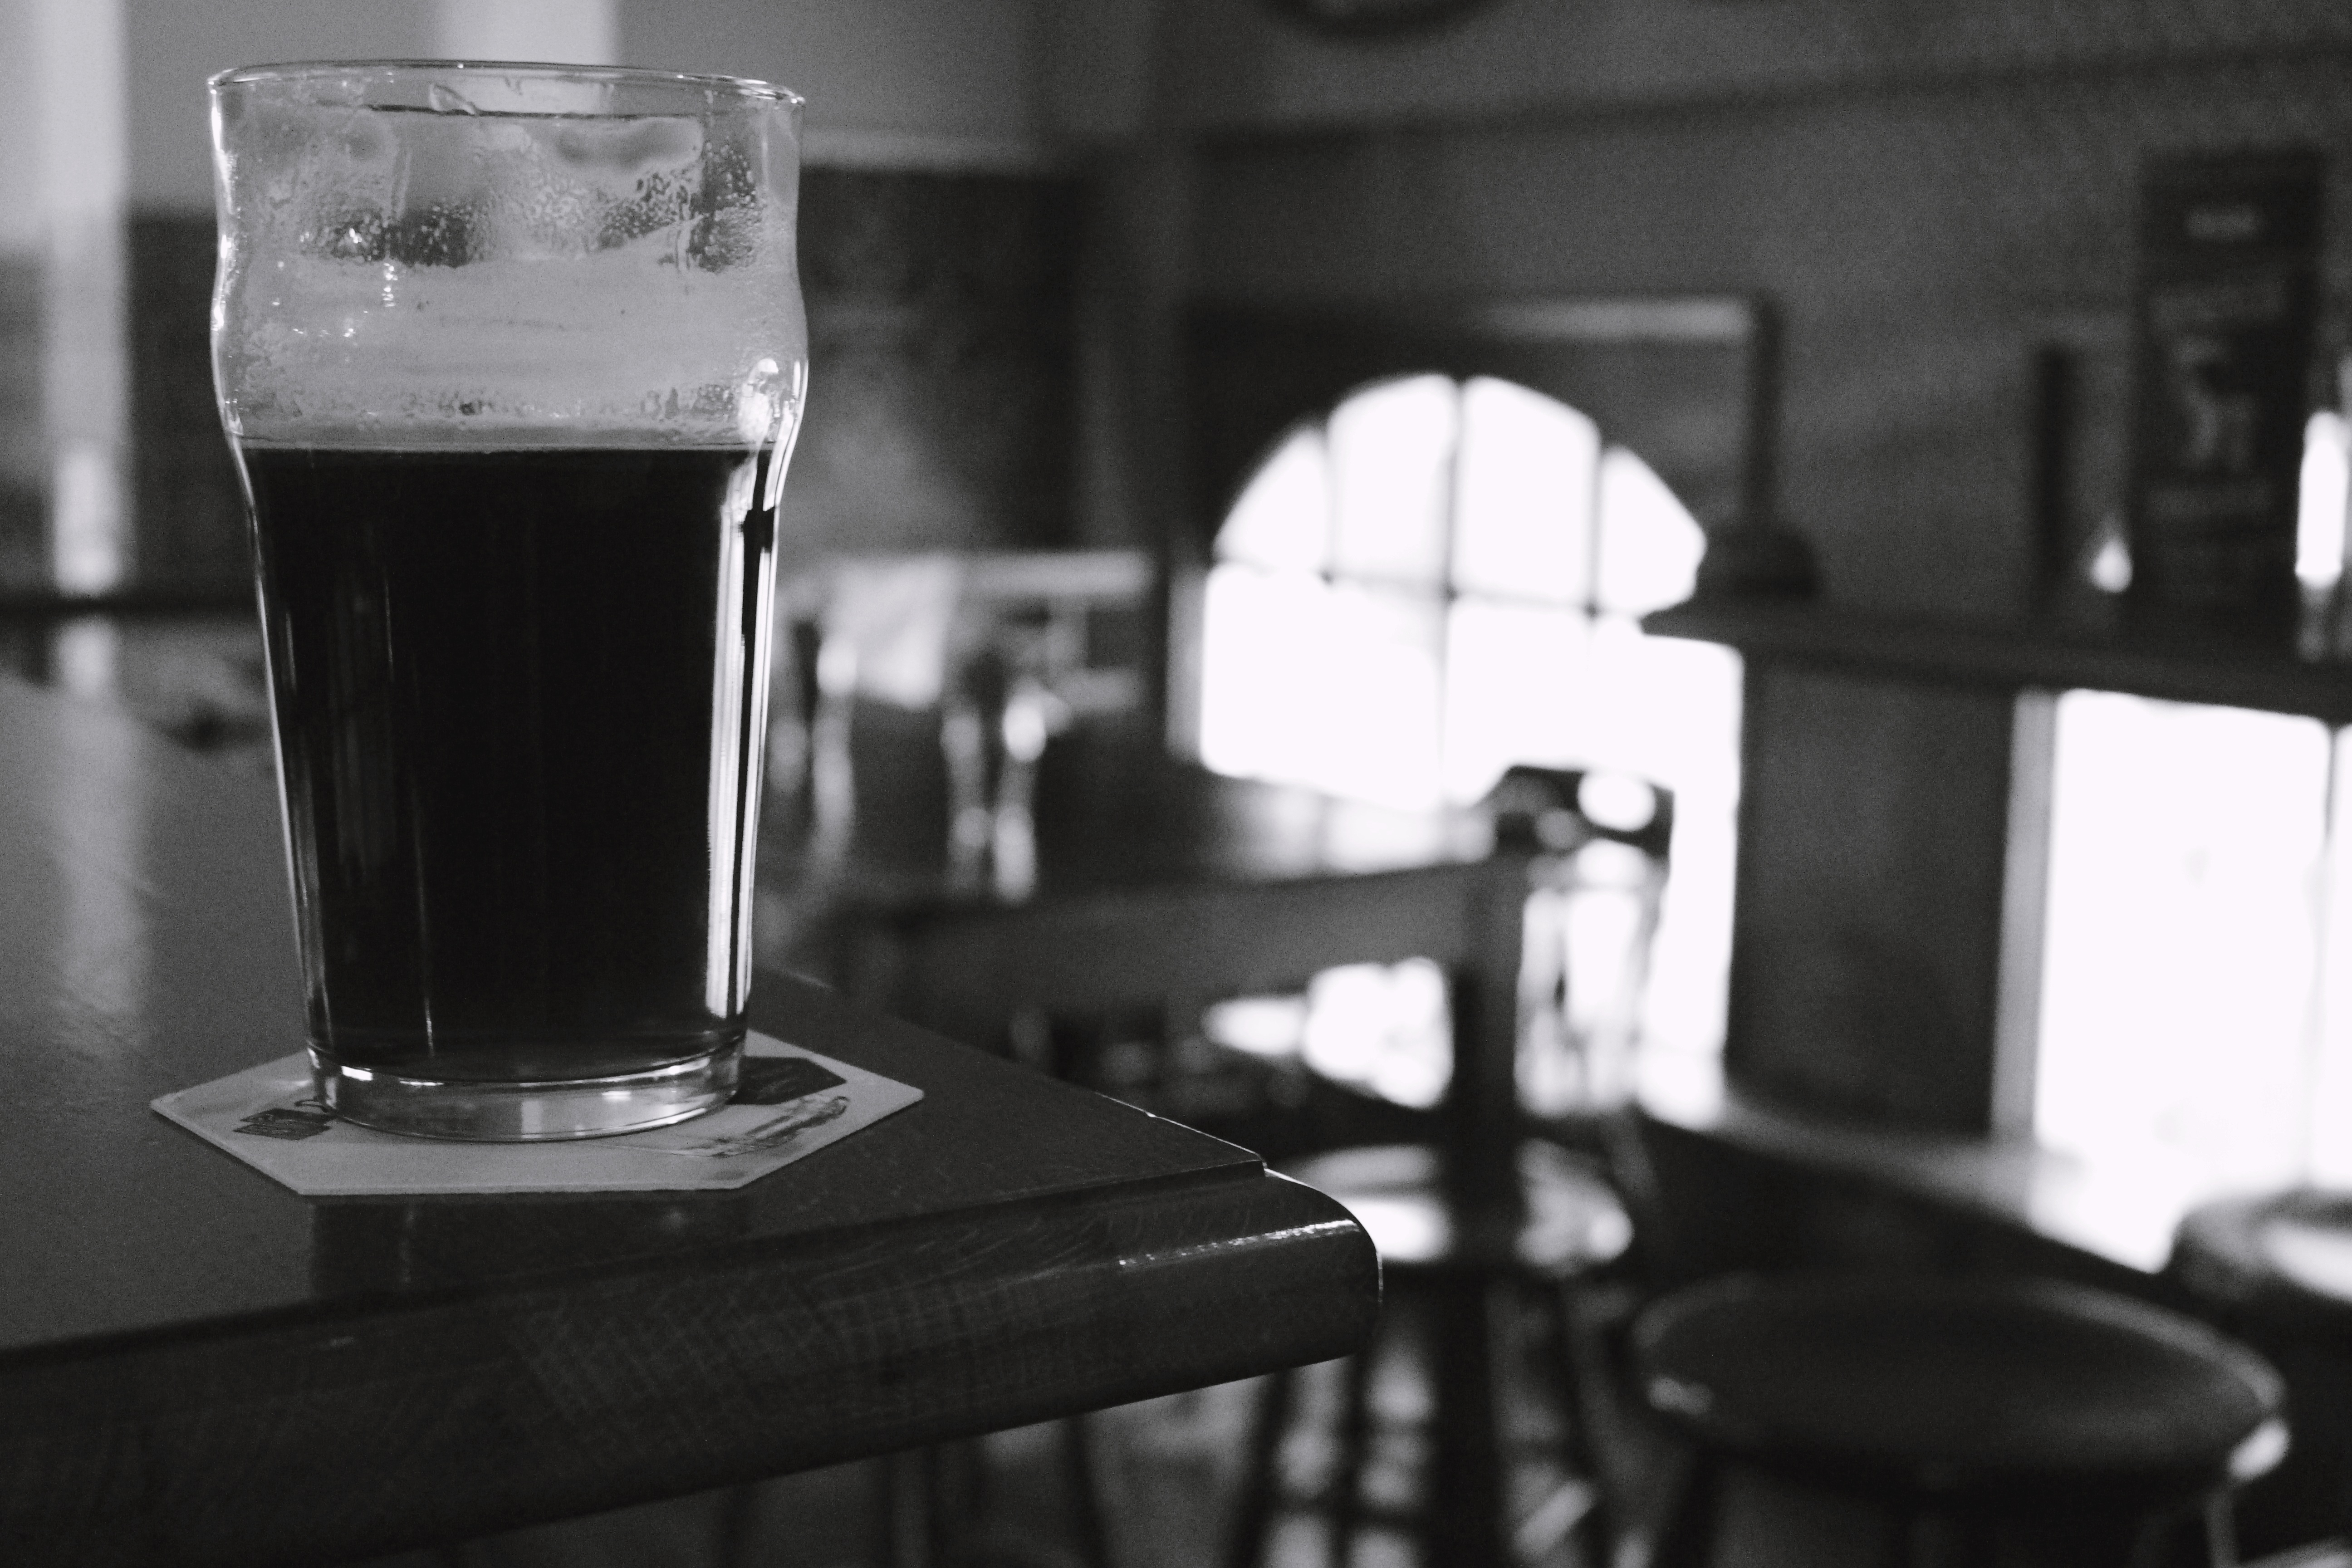
black and white, restaurant, drink, black, monochrome, espresso, beer, monochrome photography